Bendergasse

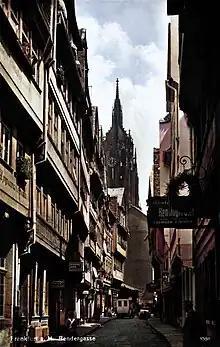
Postcard around 1910

The Bendergasse was a former major street in the old town of Frankfurt. It ran from near Frankfurt Cathedral to the Römerberg square. From the Middle Ages till the destruction in the air raid on 22 March 1944, it formed one of the main streets in the old town centre. It was a densely built street with gabled, multi-level and multi-cantilevered half-timbered houses in Gothic and Baroque architectural styles. It was one of the most picturesque streets in the old town and served as a motif for numerous artists from the 19th century till its destruction.